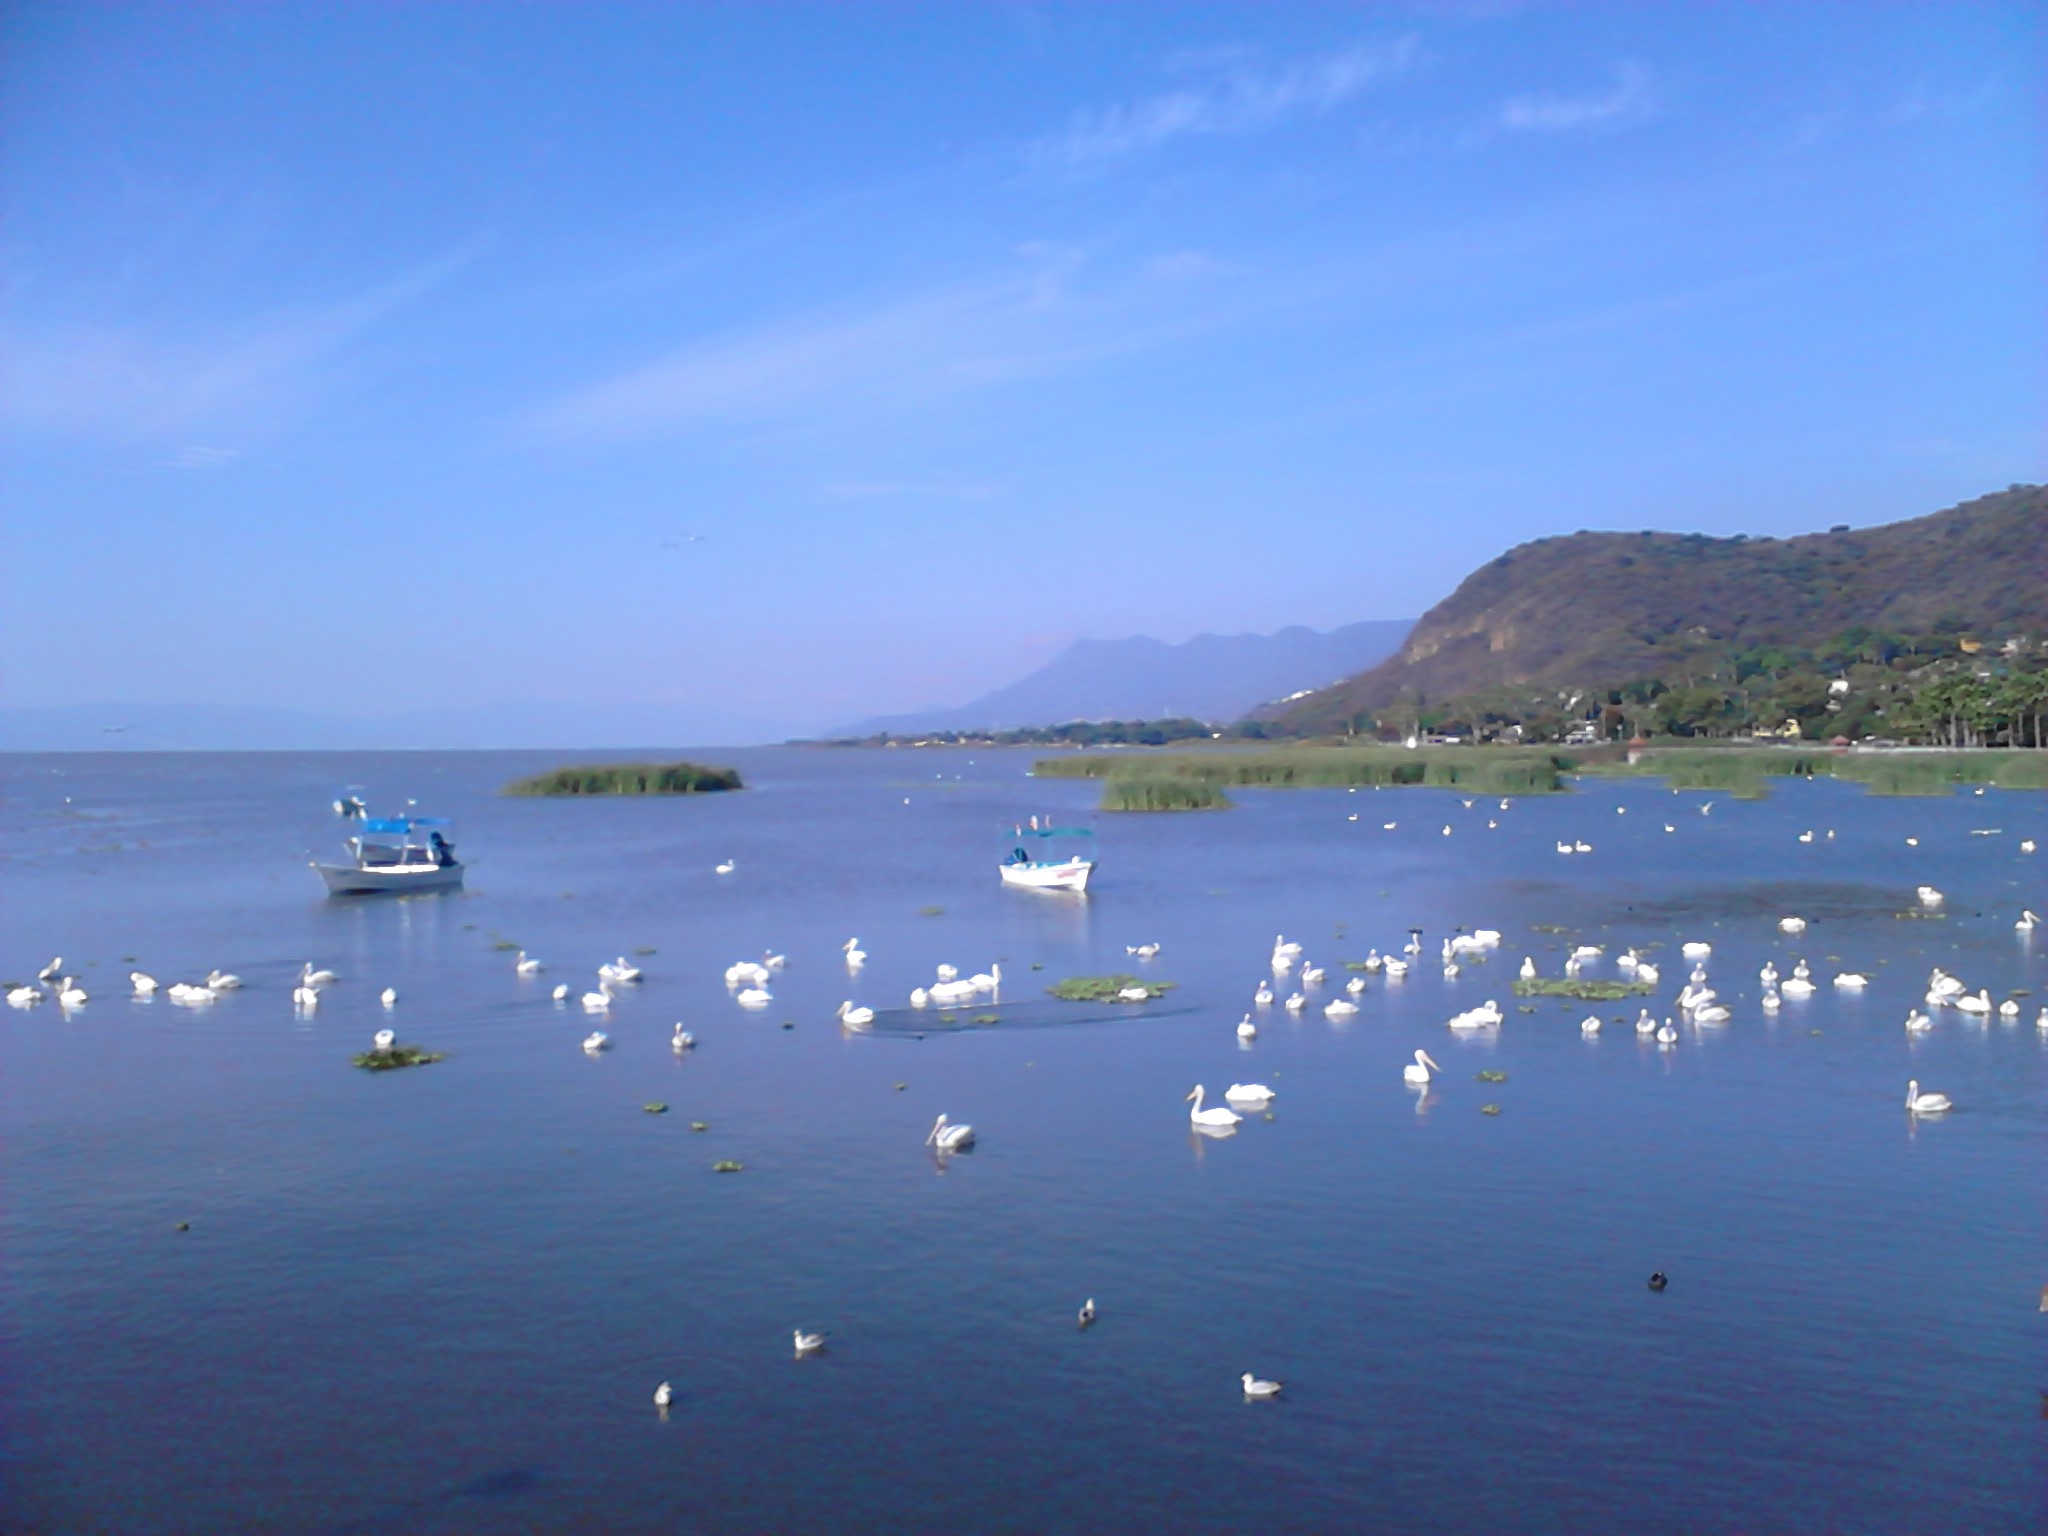
beach, sea, coast, ocean, horizon, shore, lake, lagoon, bay, reservoir, body of water, loch